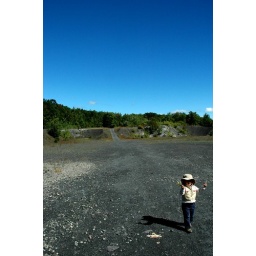
This is a typical clear sky in autumn, which makes it a perfect day to hit the trail.